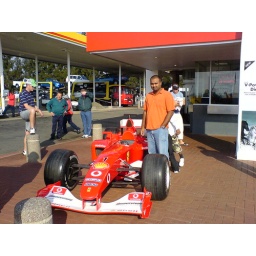
Nitin in love with the red mean machine